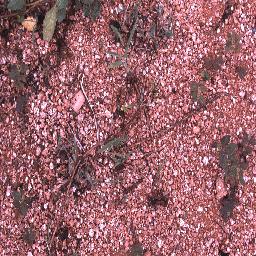
Label: negative